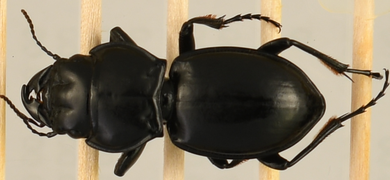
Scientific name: Pasimachus californicus
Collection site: Konza Prairie Biological Station NEON (KONZ), plot KONZ_002